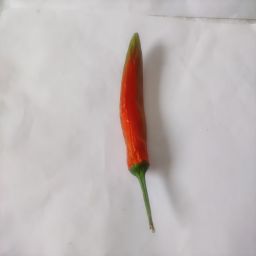
Crop: New Mexico Green Chile
Quality: Old